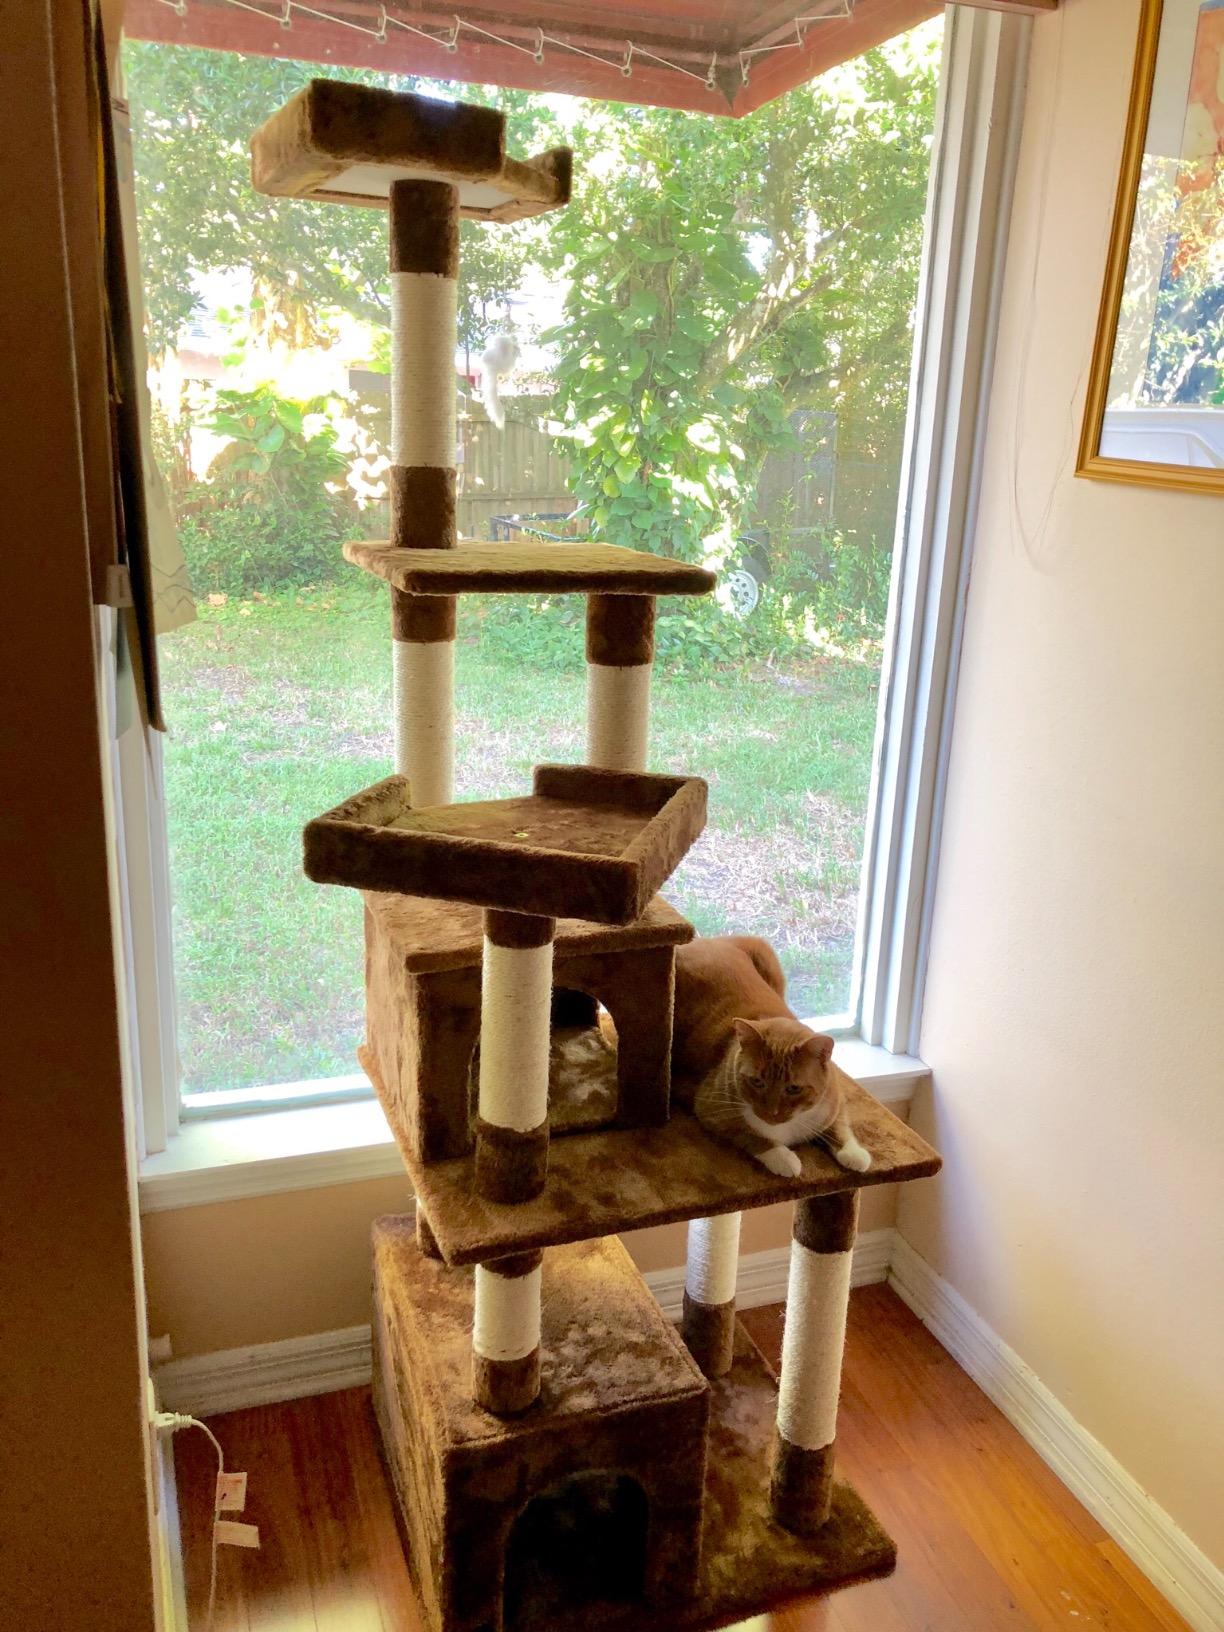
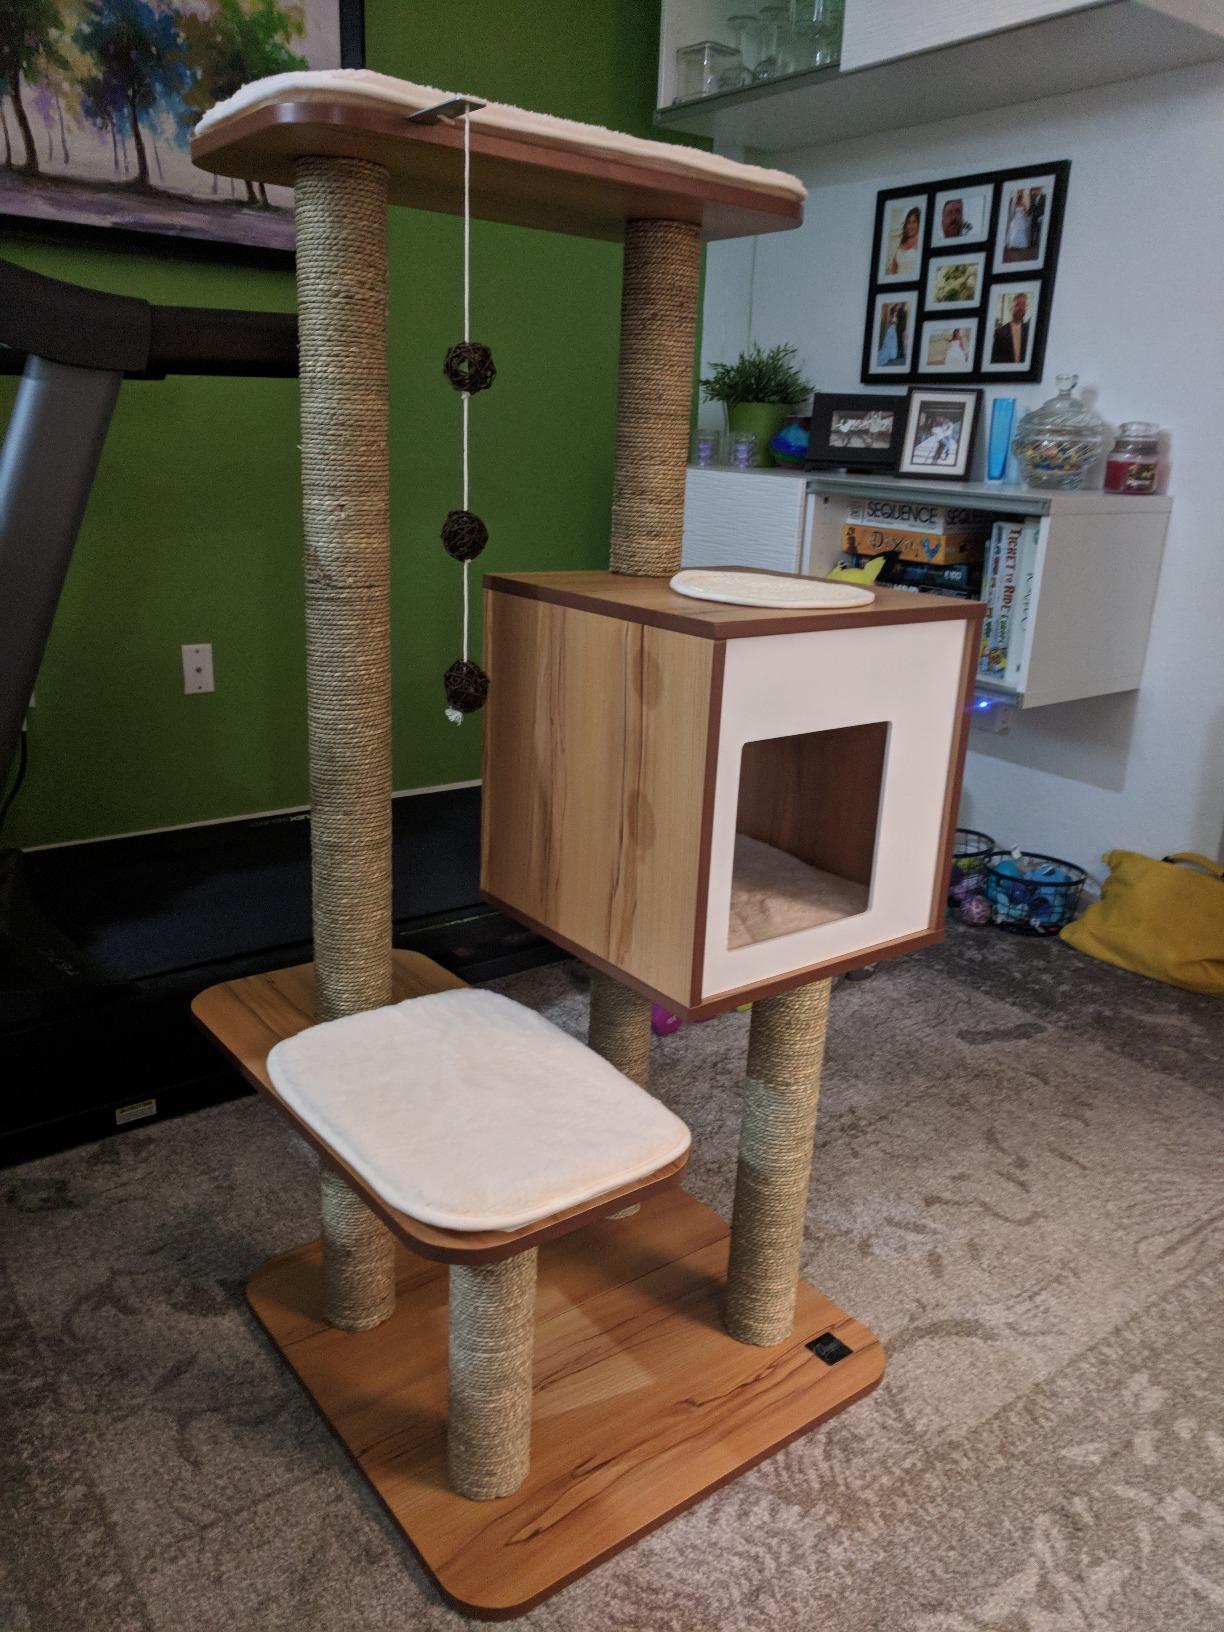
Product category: items_cat tree
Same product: no